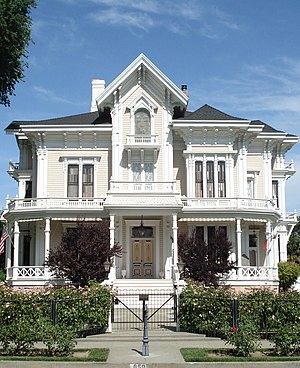
Luksusgode
Luksuriøst hus
Luksus eller luksusgoder er adfærd, udgifter eller udstyr, som er større end normalt eller over, hvad der skønnes nødvendigt eller hensigtsmæssigt i et samfund. Luksus sammenfatter de fænomener, der af en referencegruppe anses for at være ønskelige. Derfor er dens bytteværdi ofte væsentlig. Det betyder en høj pris og derfor er luksusgoder forbeholdt dem med magt eller rigdom.